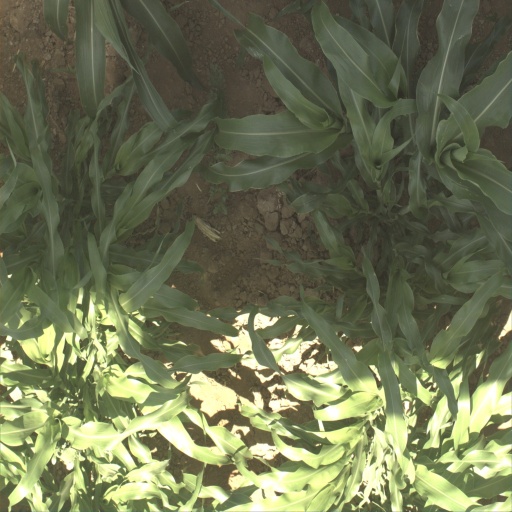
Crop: sorghum